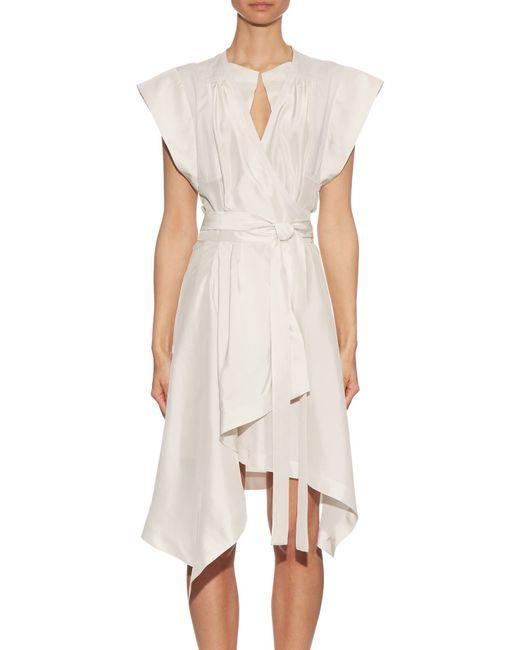
Brunchkleid in weißer Farbe für Damen